Papraća Monastery

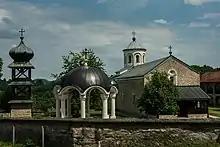
Monastery of Papraća

The Papraća Monastery is a Serbian Orthodox monastery dedicated to the Annunciation and located in the village of Papraća at the source of the same-named river, near Šekovići in eastern Republika Srpska, Bosnia and Herzegovina. The date of its foundation is unknown, but contemporary Ottoman documents give evidence that the monastery existed in the first half of the 16th century. The remains of an older church which is assumed to originate from the period of Nemanjić's rule from the 13th or early 14th century have been excavated under the floor of the existing monastery.